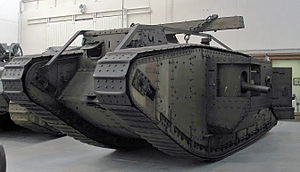
Tunge britiske kampvogne under 1. Verdenskrig / Markeringer
Mark IV kampvognen Lodestar III på det belgiske Musée Royal de l’Armée et d’Histoire Militaire i Bruxelles. Denne kampvogn har beholdt sin oprindelige bemaling
"Tunge britiske kampvogne var en familie af tunge pansrede køretøjer, som blev udviklet af British Army under 1. Verdenskrig. Mark I var verdens første kampvogn - tank - som kom i kamp. Køretøjerne blev skabt for at bryde dødvandet på Vestfronten, hvor krigsførslen blev domineret af skyttegrave, pigtråd og maskingeværer. Betegnelsen ""tank"", blev valgt for at opretholde hemmeligholdelsen af projektet og skjule dets egentlig formål. Den blev udviklet, så den var i stand til at krydse skyttegrave, modstå beskydning fra håndvåben og maskingeværer, bevæge sig over vanskeligt terræn, medtage forsyninger og erobre fjendtlige stillinger. Den betragtes som en succes på mange punkter, men havde mange problemer som følge af dens primitive konstruktion.